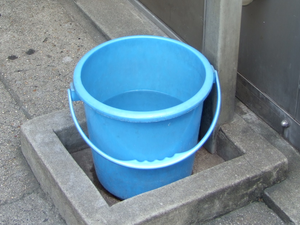
Plast
Plastspand
Plast, kunststof er en betegnelse for en række materialer, almindeligvis baseret på mineralolie fra undergrunden. Råproduktet blandes med forskellige stoffer alt efter hvilke egenskaber materialet skal have, bl.a. hårdhed, elasticitet, resistens mod UV-stråling og farve.